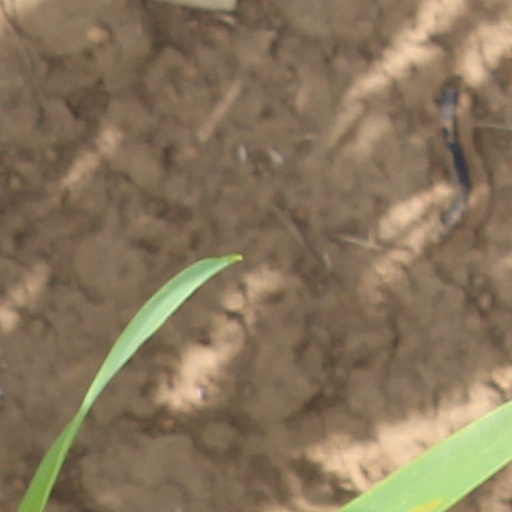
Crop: wheat